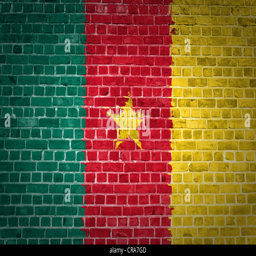
an image of the flag painted on a brick wall in an urban location